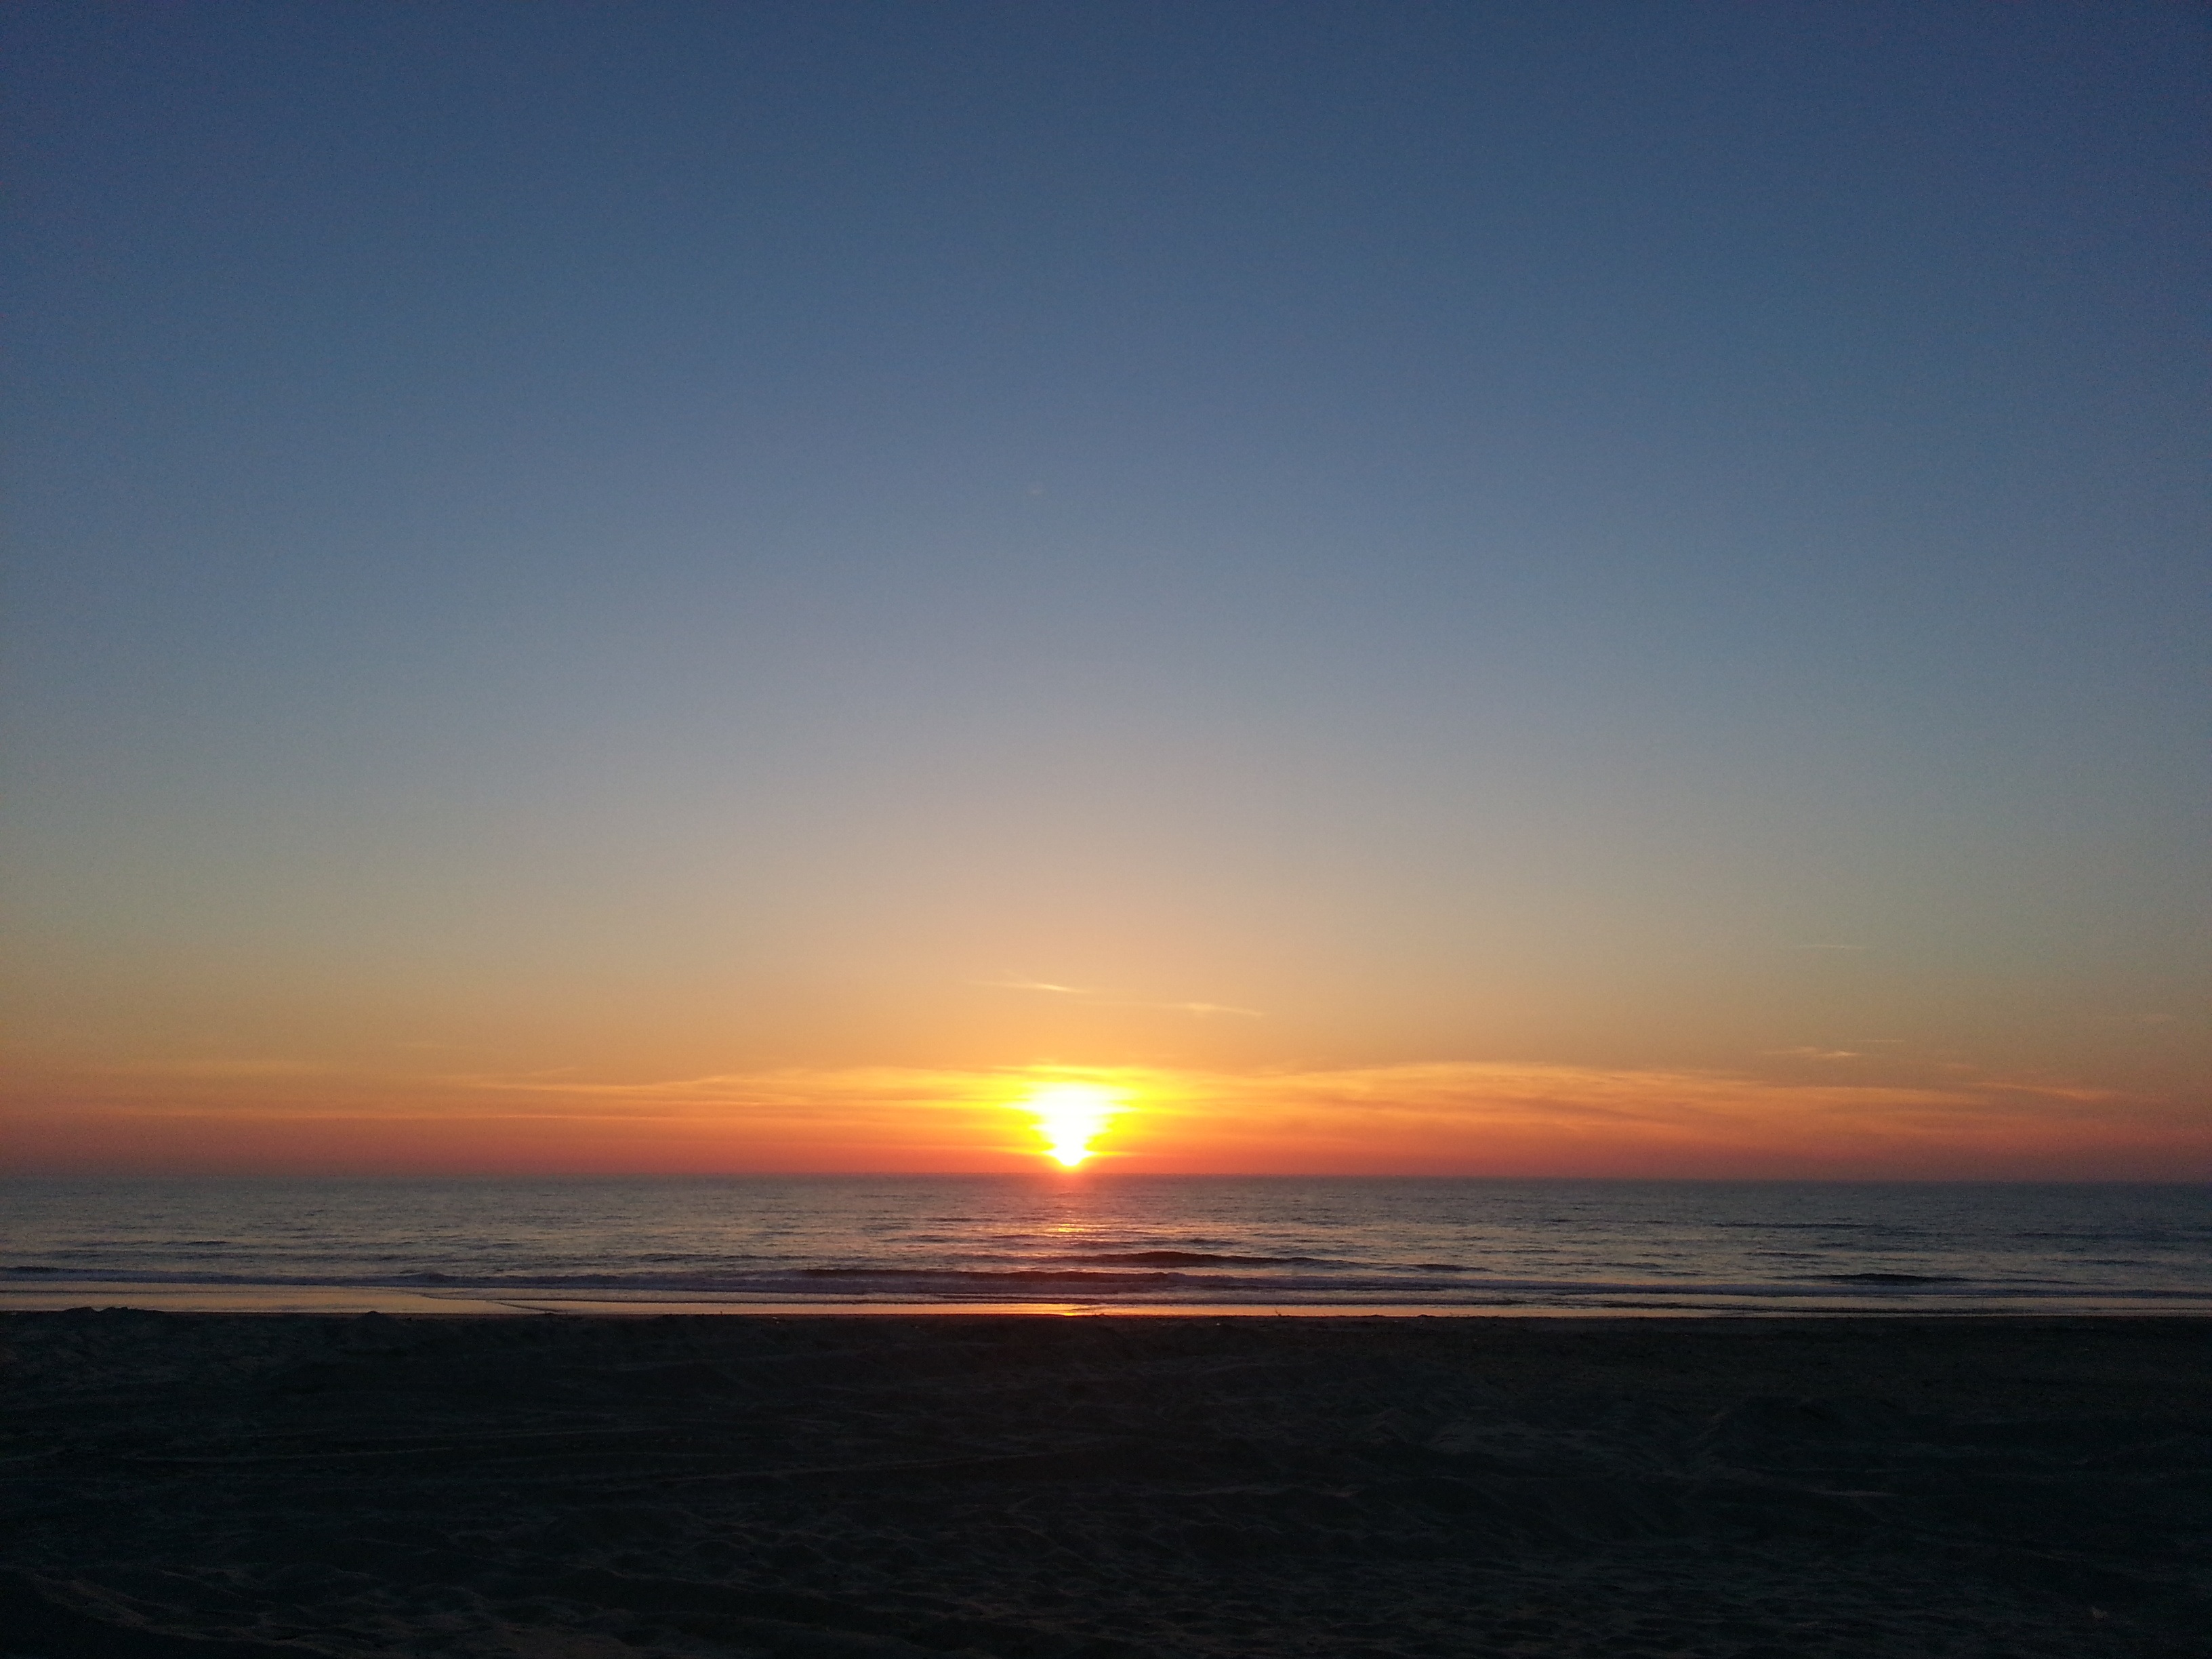
beach, sea, coast, ocean, horizon, sky, sun, sunrise, sunset, morning, shore, wave, dawn, dusk, evening, portugal, cape, afterglow, wind wave